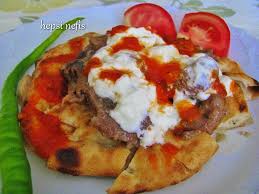
Yemek: kebap